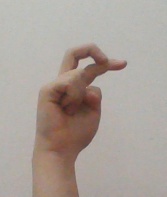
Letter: zay